Heritage turkey

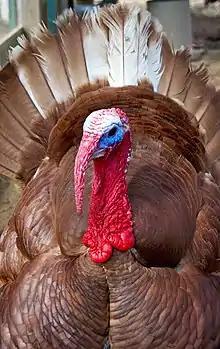
Heritage turkeys, like this Bourbon Red tom, can have a much more striking appearance than the Broad Breasted White.

For over 35 years, the overwhelming majority of the 280 million turkeys produced in North America each year have been the product of a few genetic strains of Broad Breasted White. The breeding stock for these birds are owned largely by three multinational corporations: Hybrid Turkeys of Ontario, Canada, British United Turkeys of America in Lewisburg, West Virginia, and Nicholas Turkey Breeding Farms in Sonoma, California.